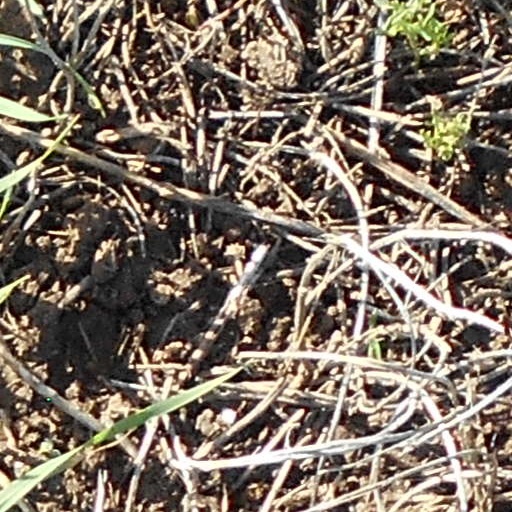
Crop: wheat